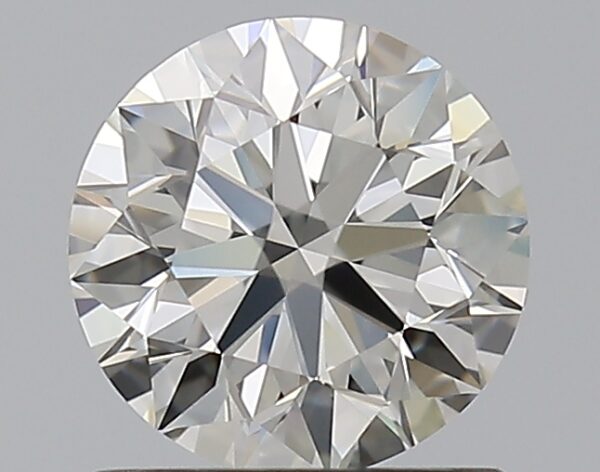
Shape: round
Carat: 0.9
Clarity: VVS1
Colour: J
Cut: EX
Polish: EX
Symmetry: EX
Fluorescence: N
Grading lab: GIA
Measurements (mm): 6.11 x 6.15 x 3.84